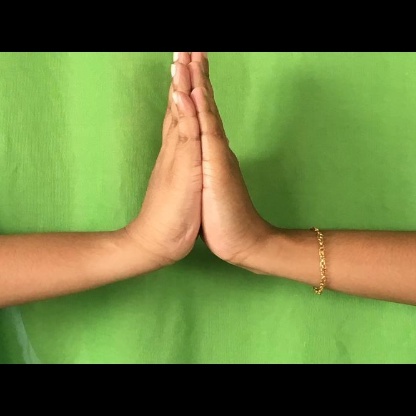
Mudra: Anjali